Israeli cuisine

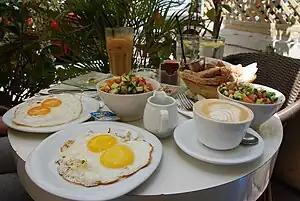
Israeli breakfast, a distinctive style of breakfast that originates from the modern culture of the "kibbutzim"

Israeli cuisine primarily comprises dishes brought from the Jewish diaspora, and has more recently been defined by the development of a notable fusion cuisine characterized by the mixing of Jewish cuisine and Arab cuisine. It also blends together the culinary traditions of the various diaspora groups, namely those of Middle Eastern Jews with roots in Southwest Asia and North Africa, Sephardi Jews from Iberia, and Ashkenazi Jews from Central and Eastern Europe.